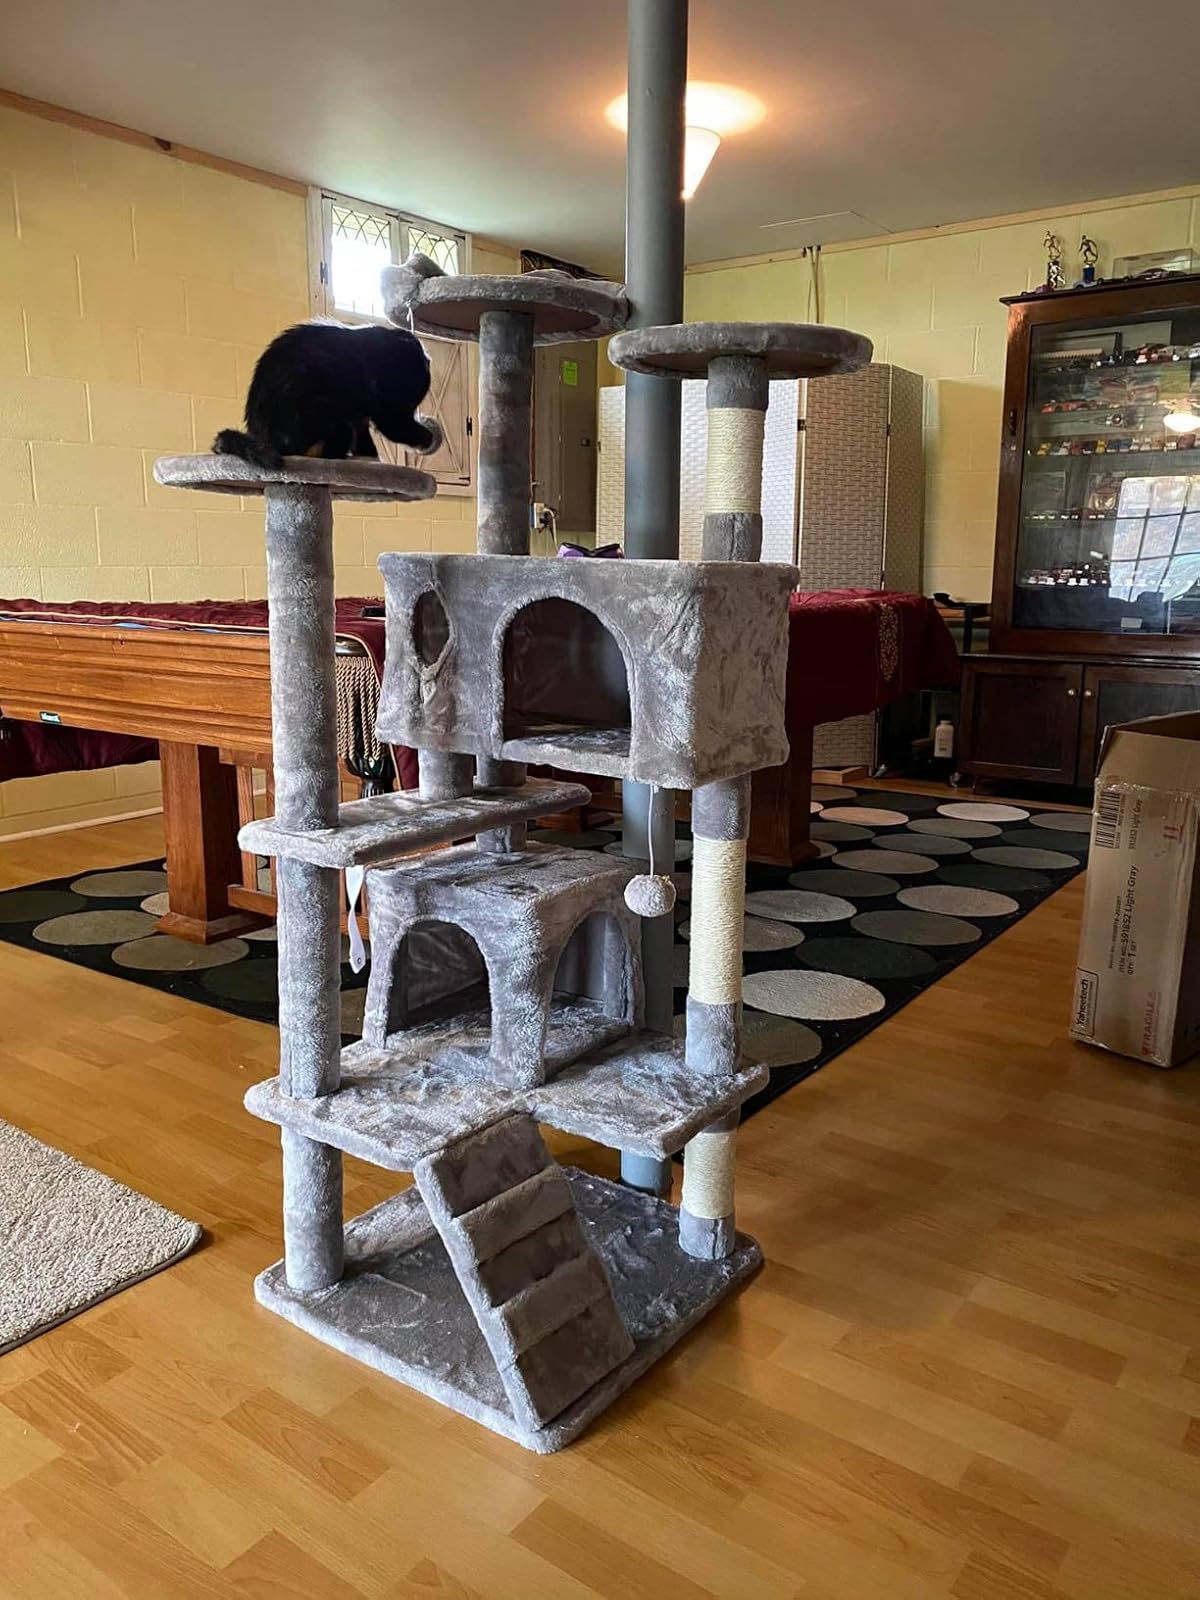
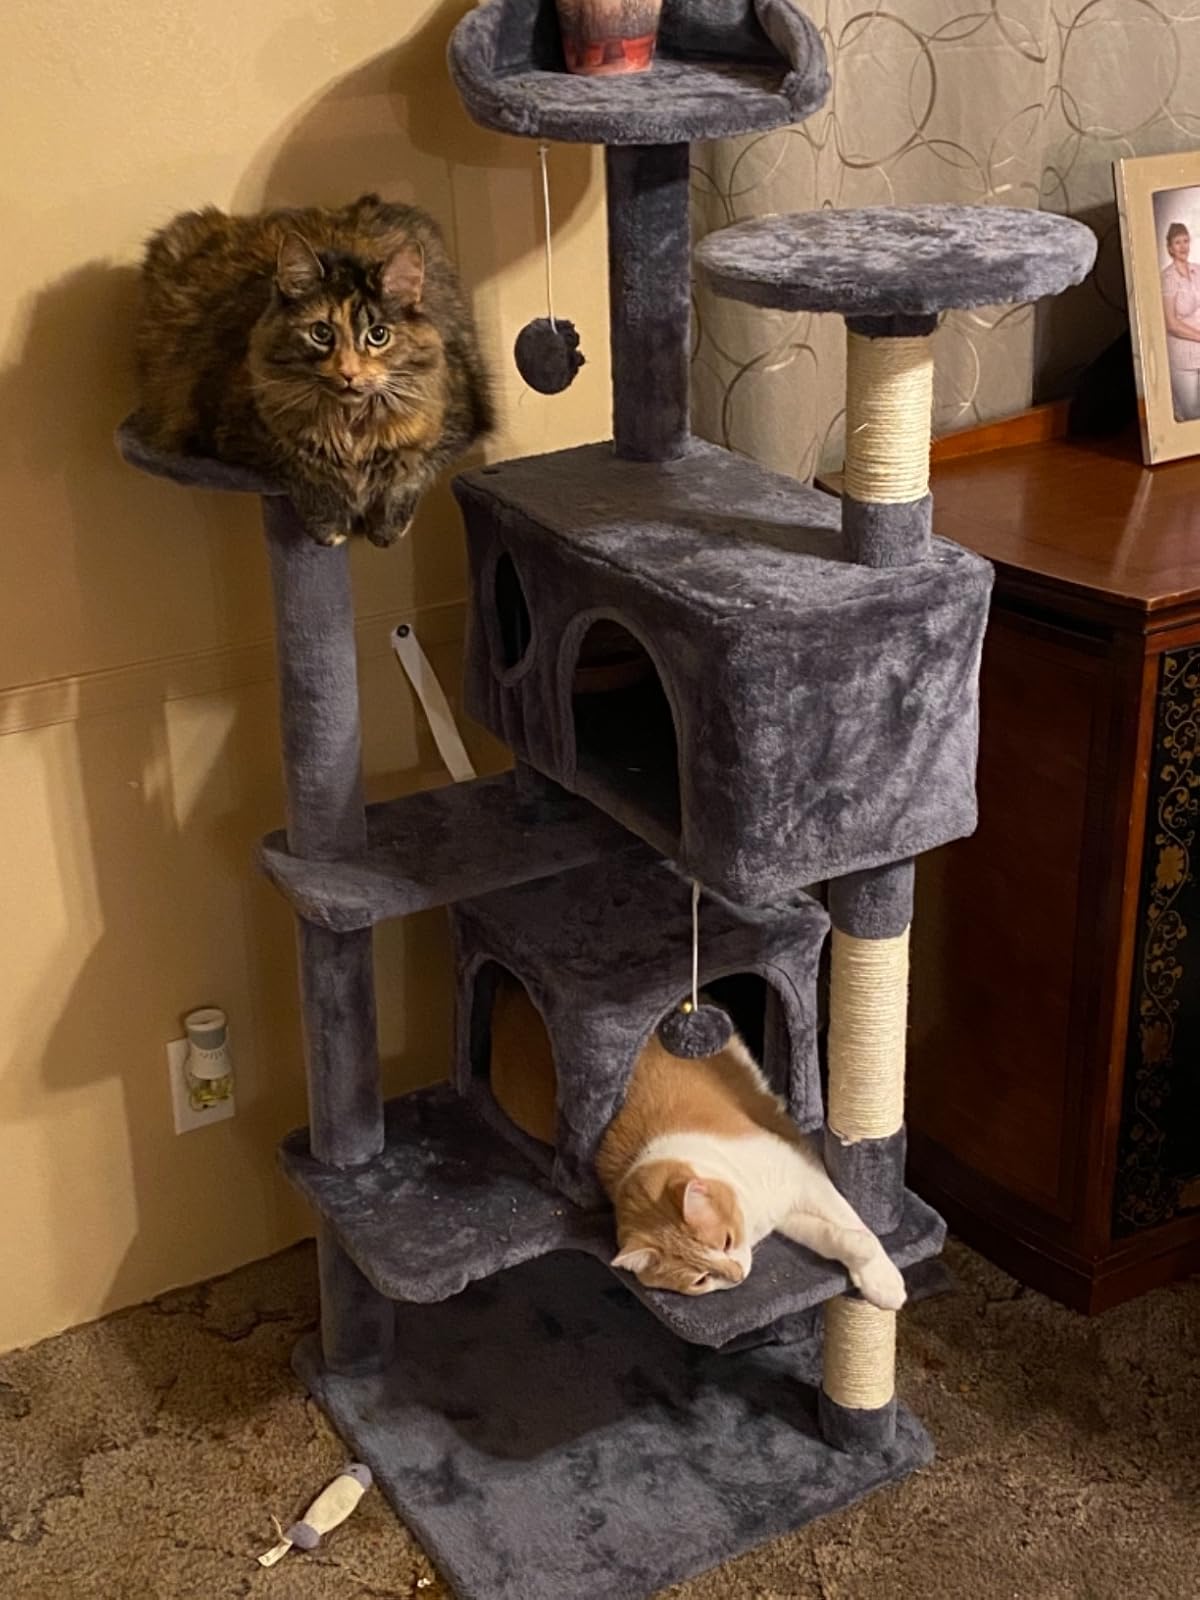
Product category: items_cat tree
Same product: yes